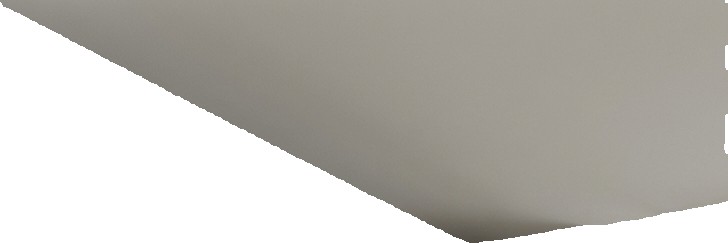
Surface category: ceiling